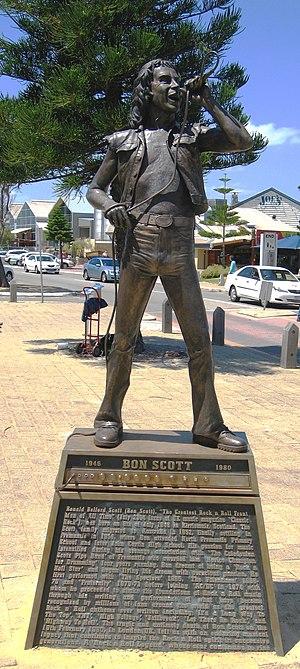
La statue en bronze de Bon Scott à Fremantle Magyar: Bon Scott szobra az ausztráliai Fremantle városában Norsk nynorsk: AC/DC-vokalisten Bon Scott døydde medan gruppa var på veg til å få gjennombrot. Han er heidra med ein statue i heimbyen Fremantle i Vest-Australia. Norsk bokmål: Statue av Bon Scott i Fremantle Português: Estátua de bronze de Bon Scott inaugurada em Fremantle, Austrália em outubro de 2008.
Ronald Belford Scott, dit « Bon Scott », né le 9 juillet 1946 et mort le 19 février 1980, est un chanteur australien d'origine britannique.